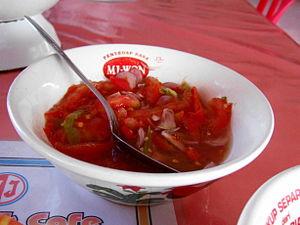
La cuisine de Manado, ou cuisine minahasa, est la cuisine du peuple Minahasa de la province de Sulawesi du Nord, sur l'île de Célèbes, en Indonésie. Elle est appelée « Manado cuisine » d'après la ville de Manado, la capitale de la province, bien que d'autres villes du nord des Célèbes comme Bitung, Tomohon et Tondano soient aussi des hauts lieux de la cuisine minahasan.